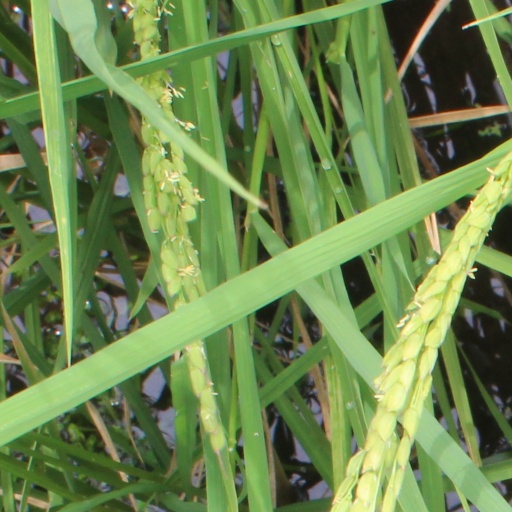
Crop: rice